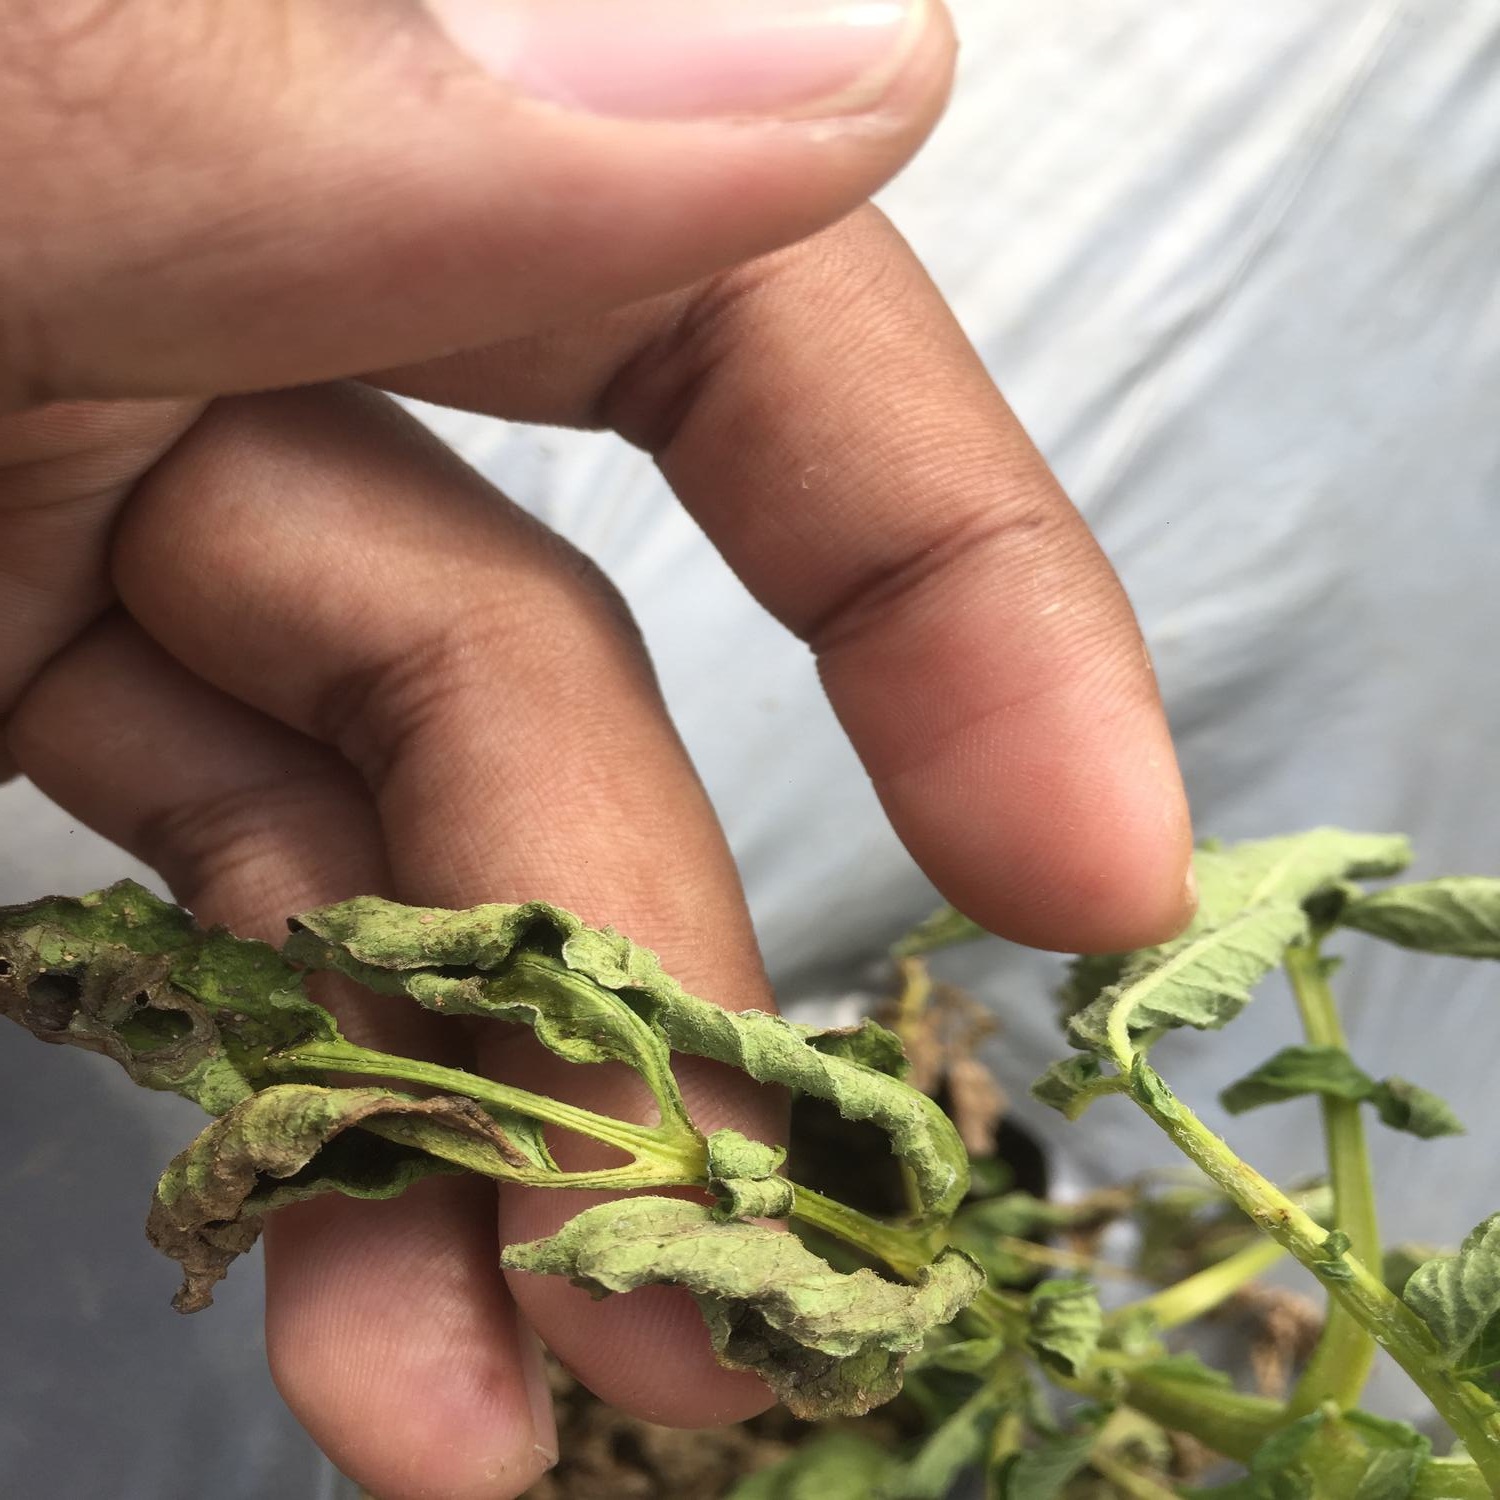
Etiqueta: Pudricion_Parda